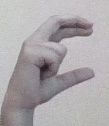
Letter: thal